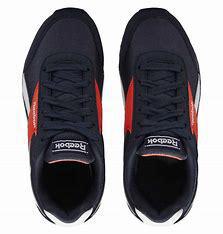
Brand: Reebok
Model: Royal Classic Jogger 2